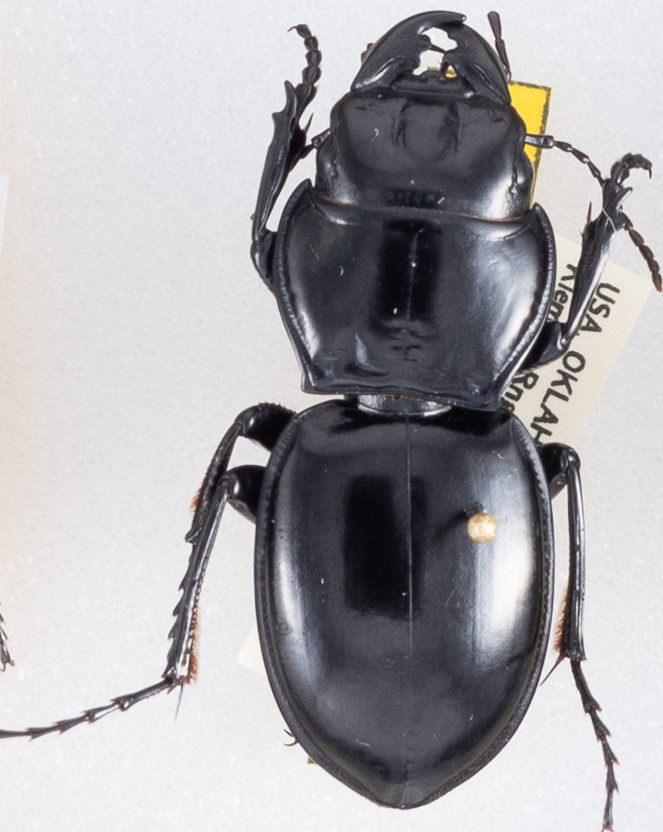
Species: Pasimachus californicus
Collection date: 2019-10-16
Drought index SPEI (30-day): -0.524
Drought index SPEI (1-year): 1.28
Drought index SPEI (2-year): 0.8